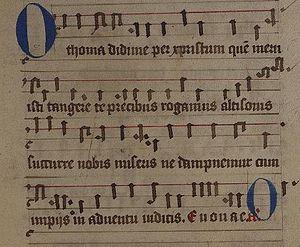
Antienne de l'avent O Thomas - Mn 28 822, Cologne.